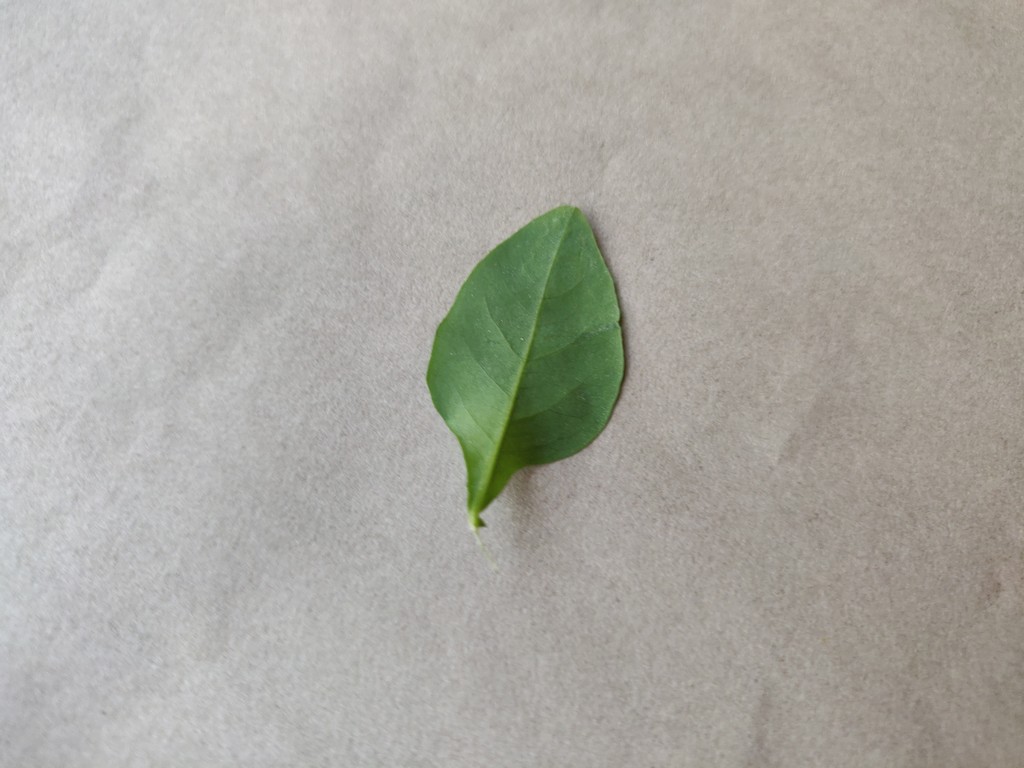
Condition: Healthy
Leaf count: single
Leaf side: back